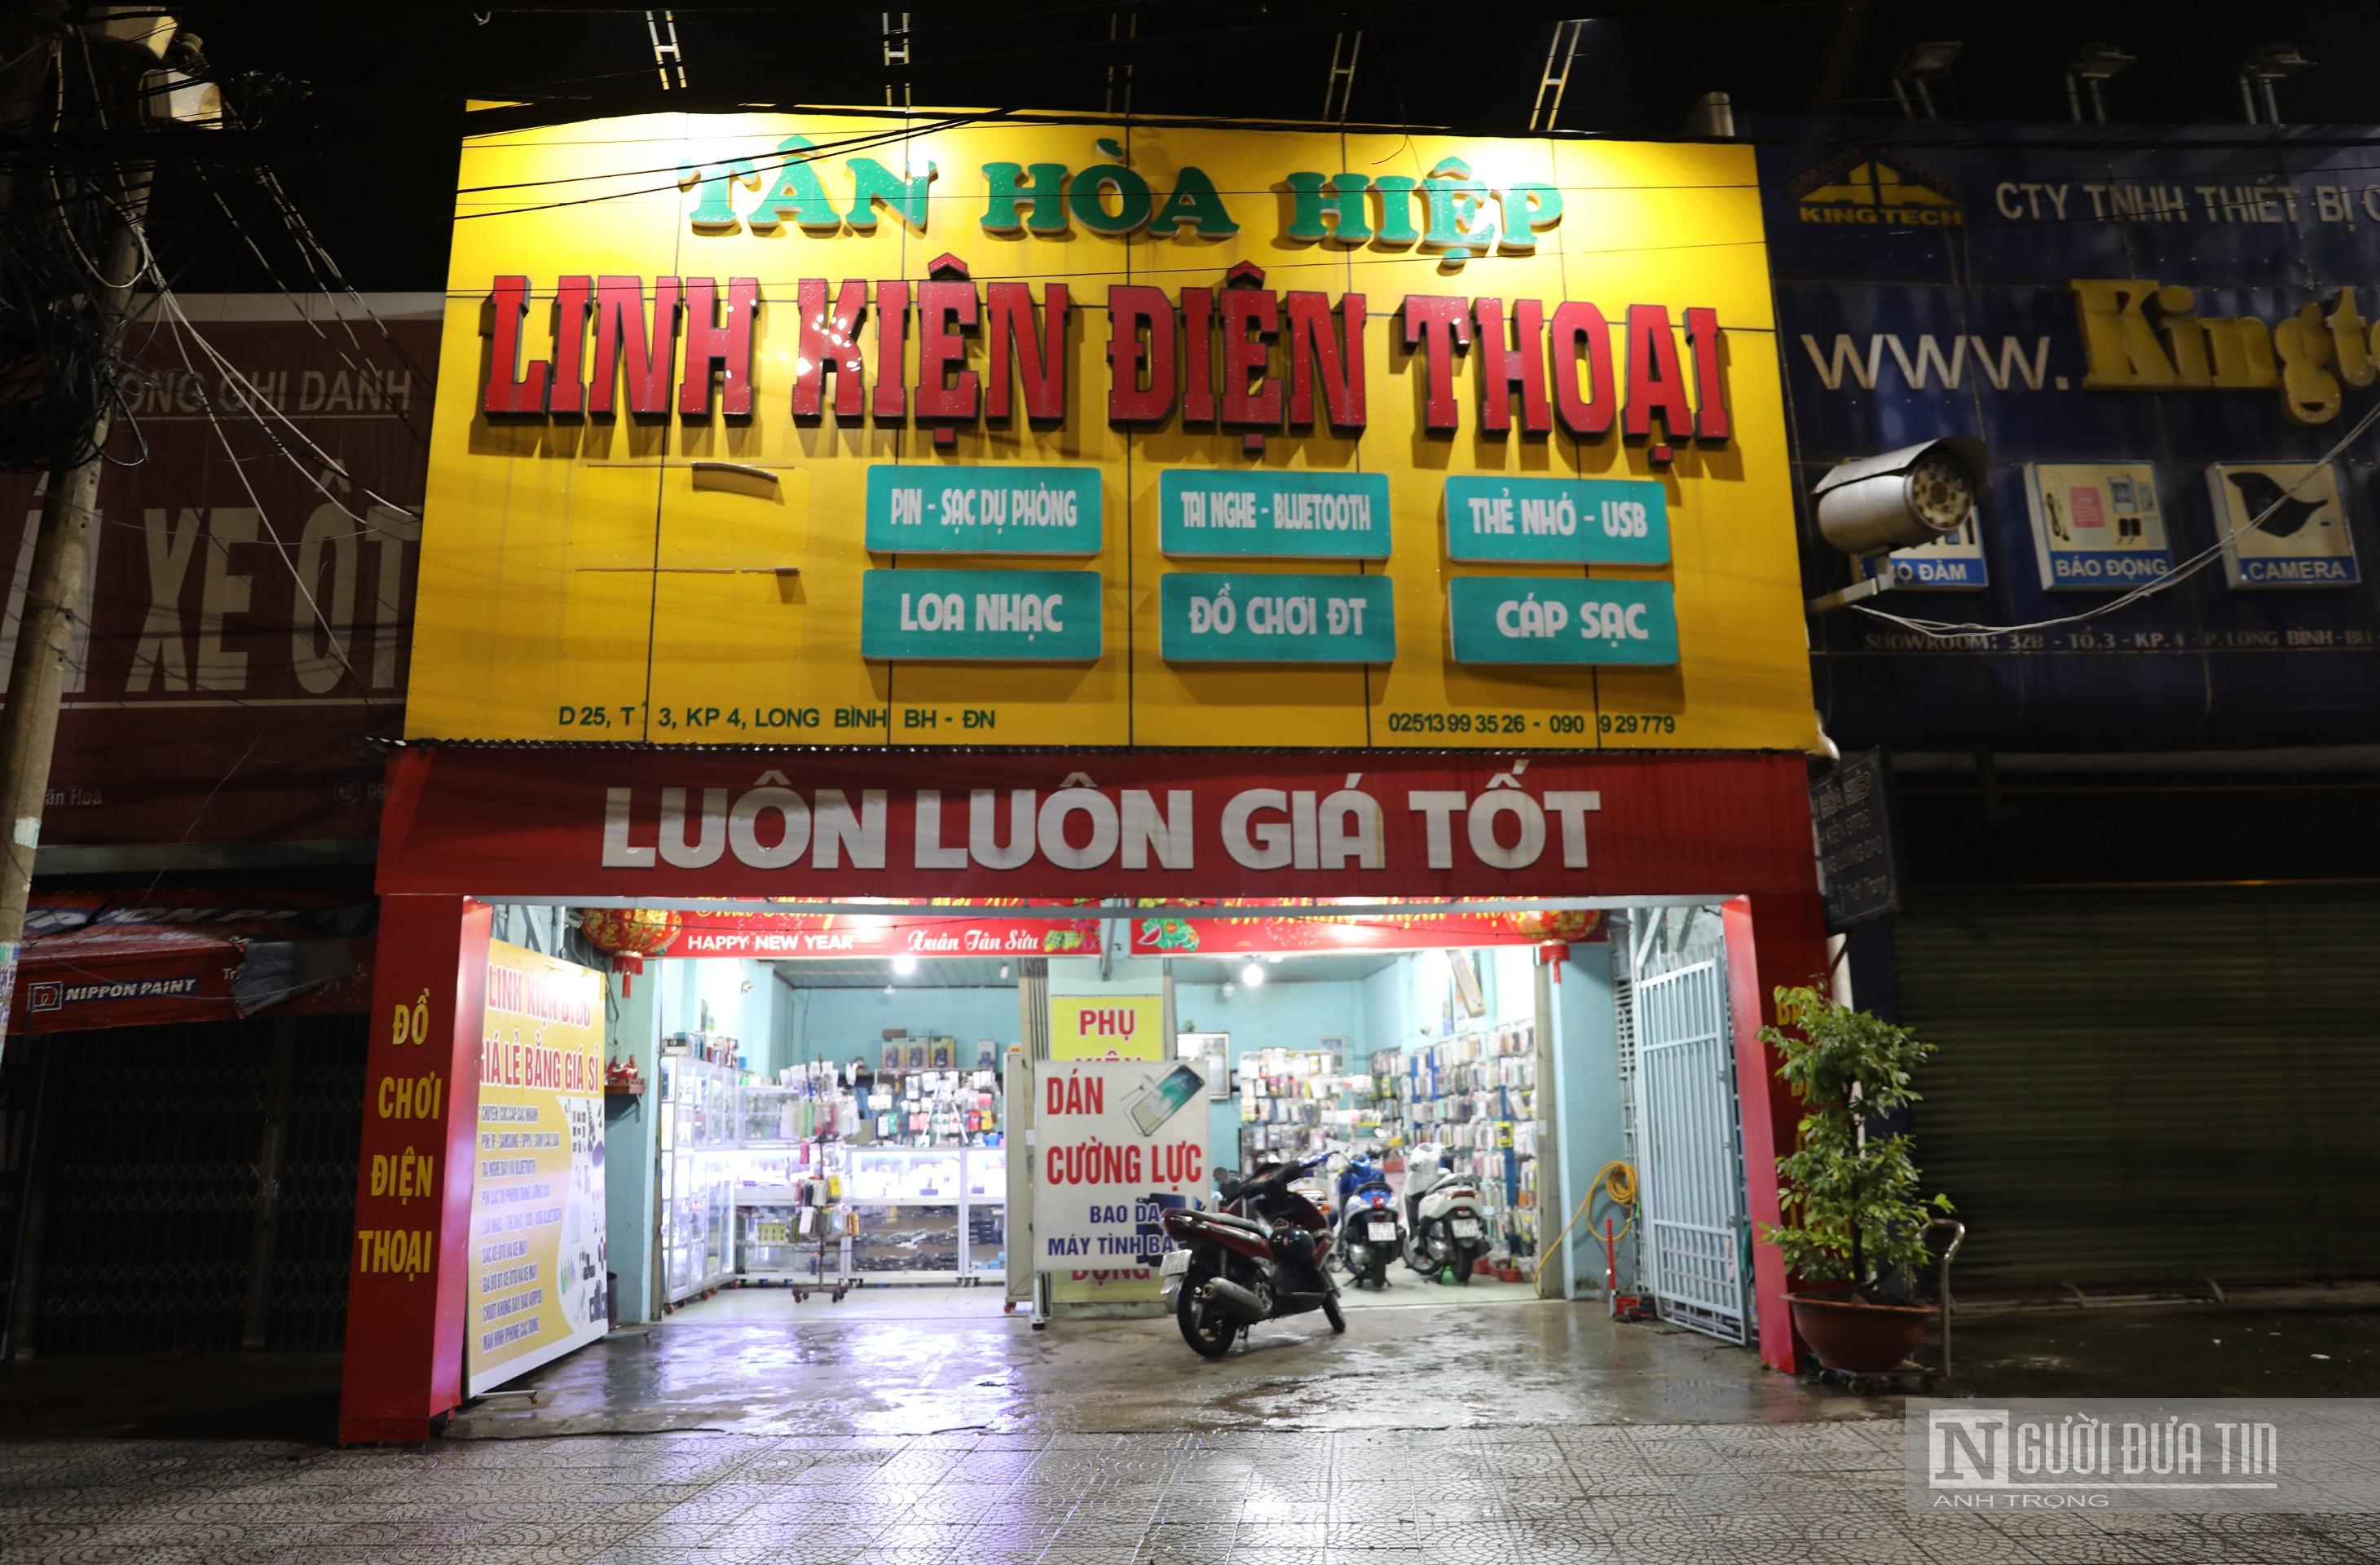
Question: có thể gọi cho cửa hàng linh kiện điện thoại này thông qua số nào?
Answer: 02513993526 hoặc 090929779